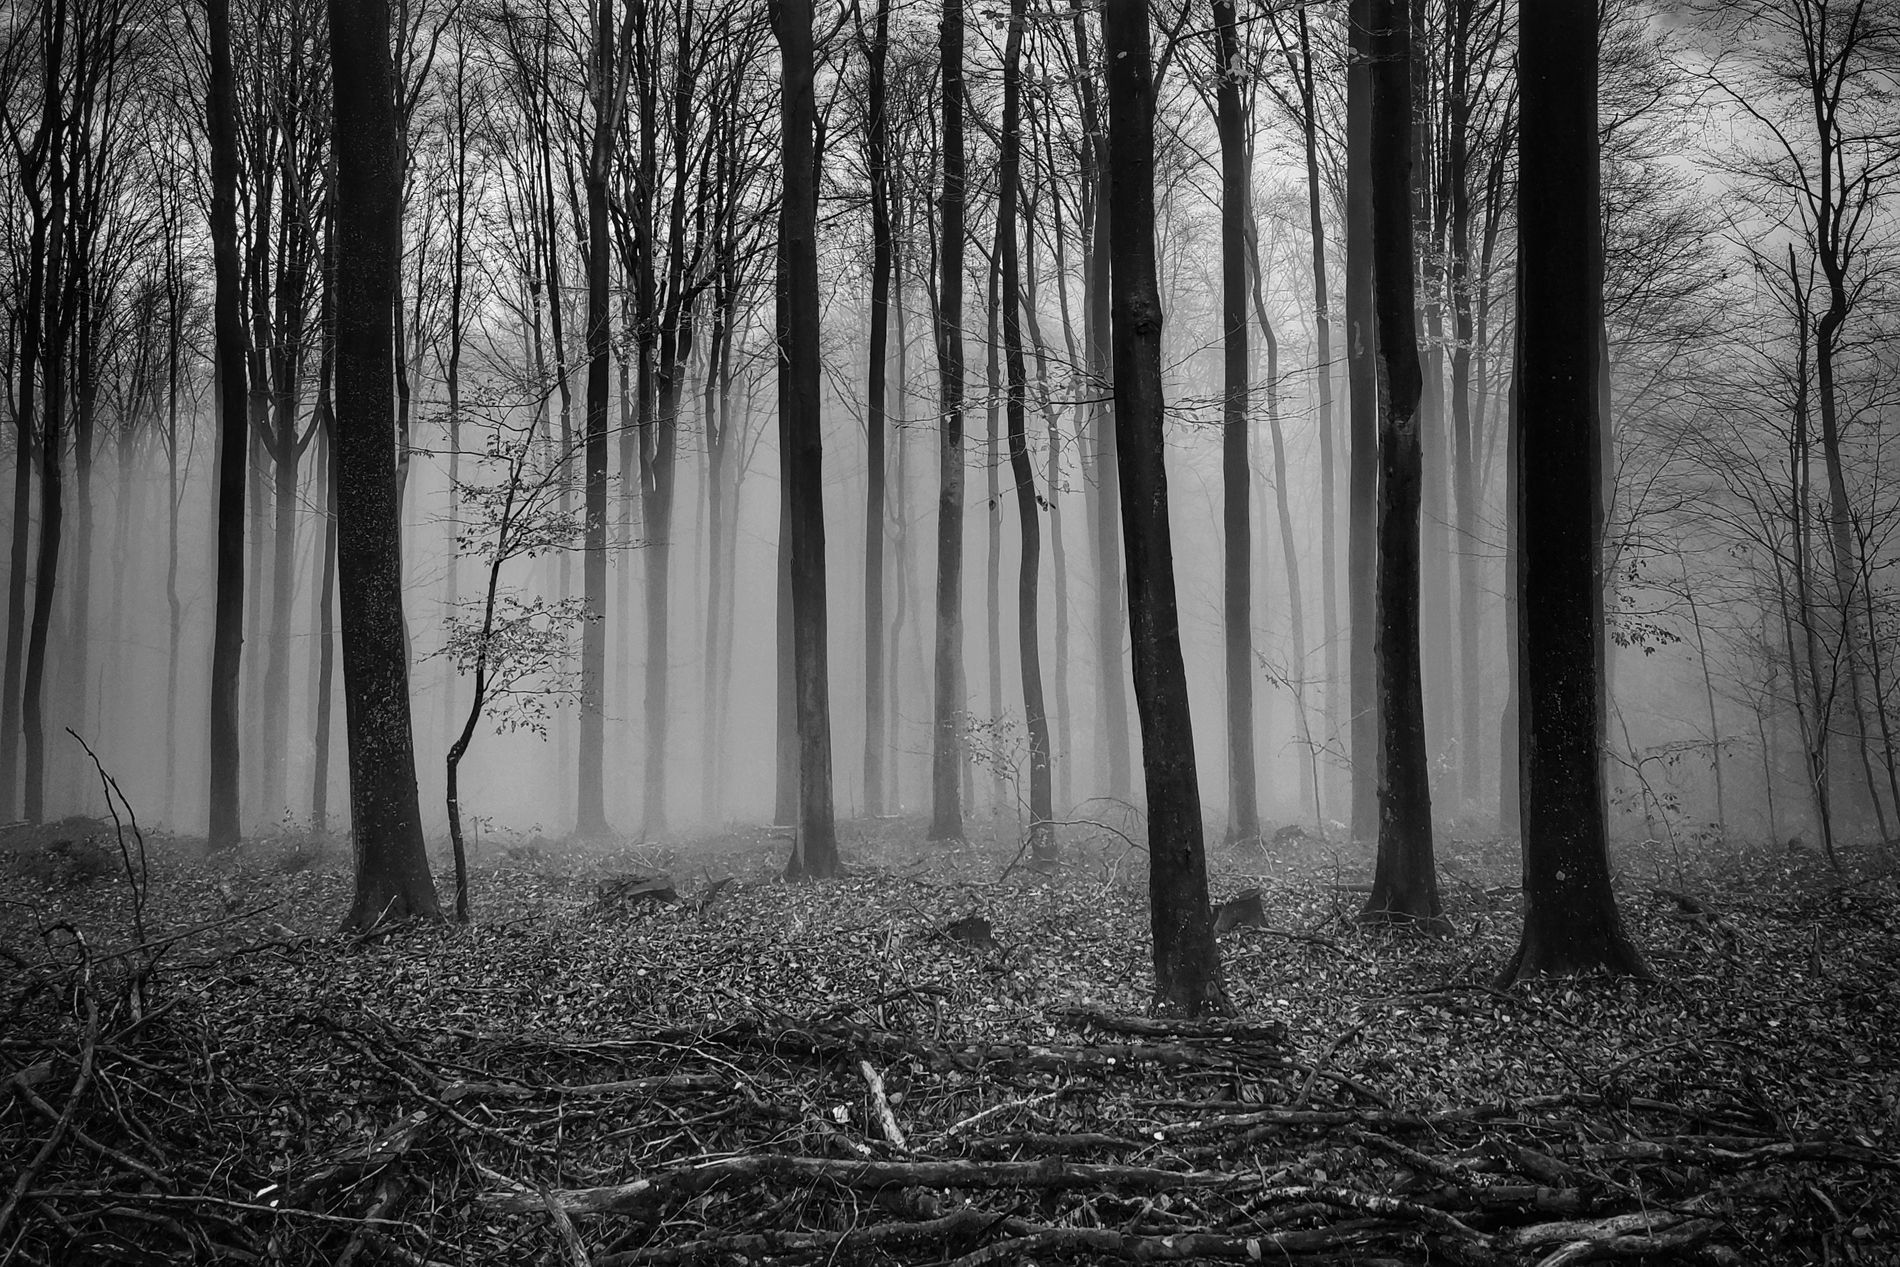
Forest in the Mist
A  black and white photo of a quiet forest. Tall trees go straight up into the sky. The ground is covered with fallen leaves, and branches. There's a light fog in the background, making the trees look more faded the farther back they go. The scene feels calm and a little mysterious, and very still like early morning or late evening in autumn or winter.
A wide shot taken at eye level. It shows a large area of the forest, capturing many tall trees and the forest floor. The shot is taken from a distance, so you can see the depth of the forest and the fog between the trees. It helps create a calm mood by showing how quiet and empty the forest is.
Labels: Nature, Outdoors, Weather, Plant, Vegetation, Land, Tree, Woodland, Fog, Grove, Mist, Ground, Jungle
Camera: ZTE ZTE A2022PG
Aperture: F1.6
Exposure: 1/886 sec
ISO: 100
Focal length: 5.6 mm